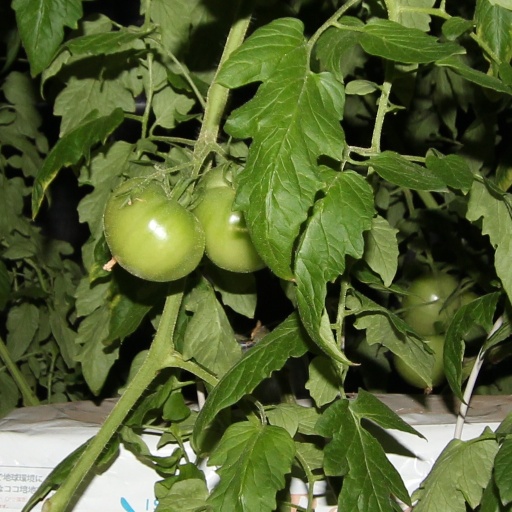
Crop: tomato